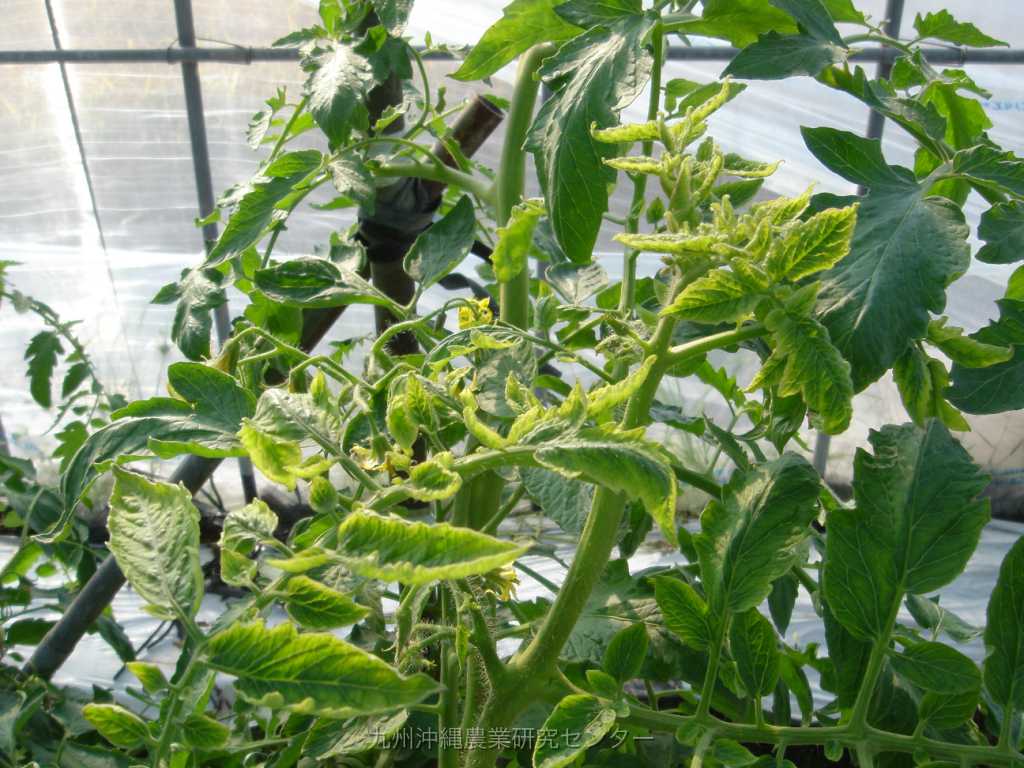
Labels: Tomato leaf yellow virus, Tomato leaf yellow virus, Tomato leaf yellow virus, Tomato leaf yellow virus, Tomato leaf yellow virus, Tomato leaf yellow virus, Tomato leaf yellow virus, Tomato leaf yellow virus, Tomato leaf yellow virus